William Hopper

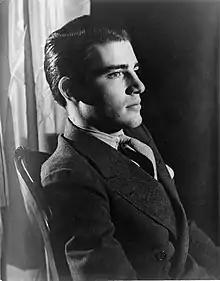
Hopper in 1934

William DeWolf Hopper Jr. (January 26, 1915 – March 6, 1970) was an American stage, film, and television actor. The only child of actor DeWolf Hopper and actress and Hollywood columnist Hedda Hopper, he appeared in more than 80 feature films in the 1930s and 1940s. After serving in the United States Navy during World War II, he left acting, but was persuaded by director William Wellman in the 1950s to resume his film career. He’s perhaps best known for his portrayal of private detective Paul Drake in the CBS television series "Perry Mason".